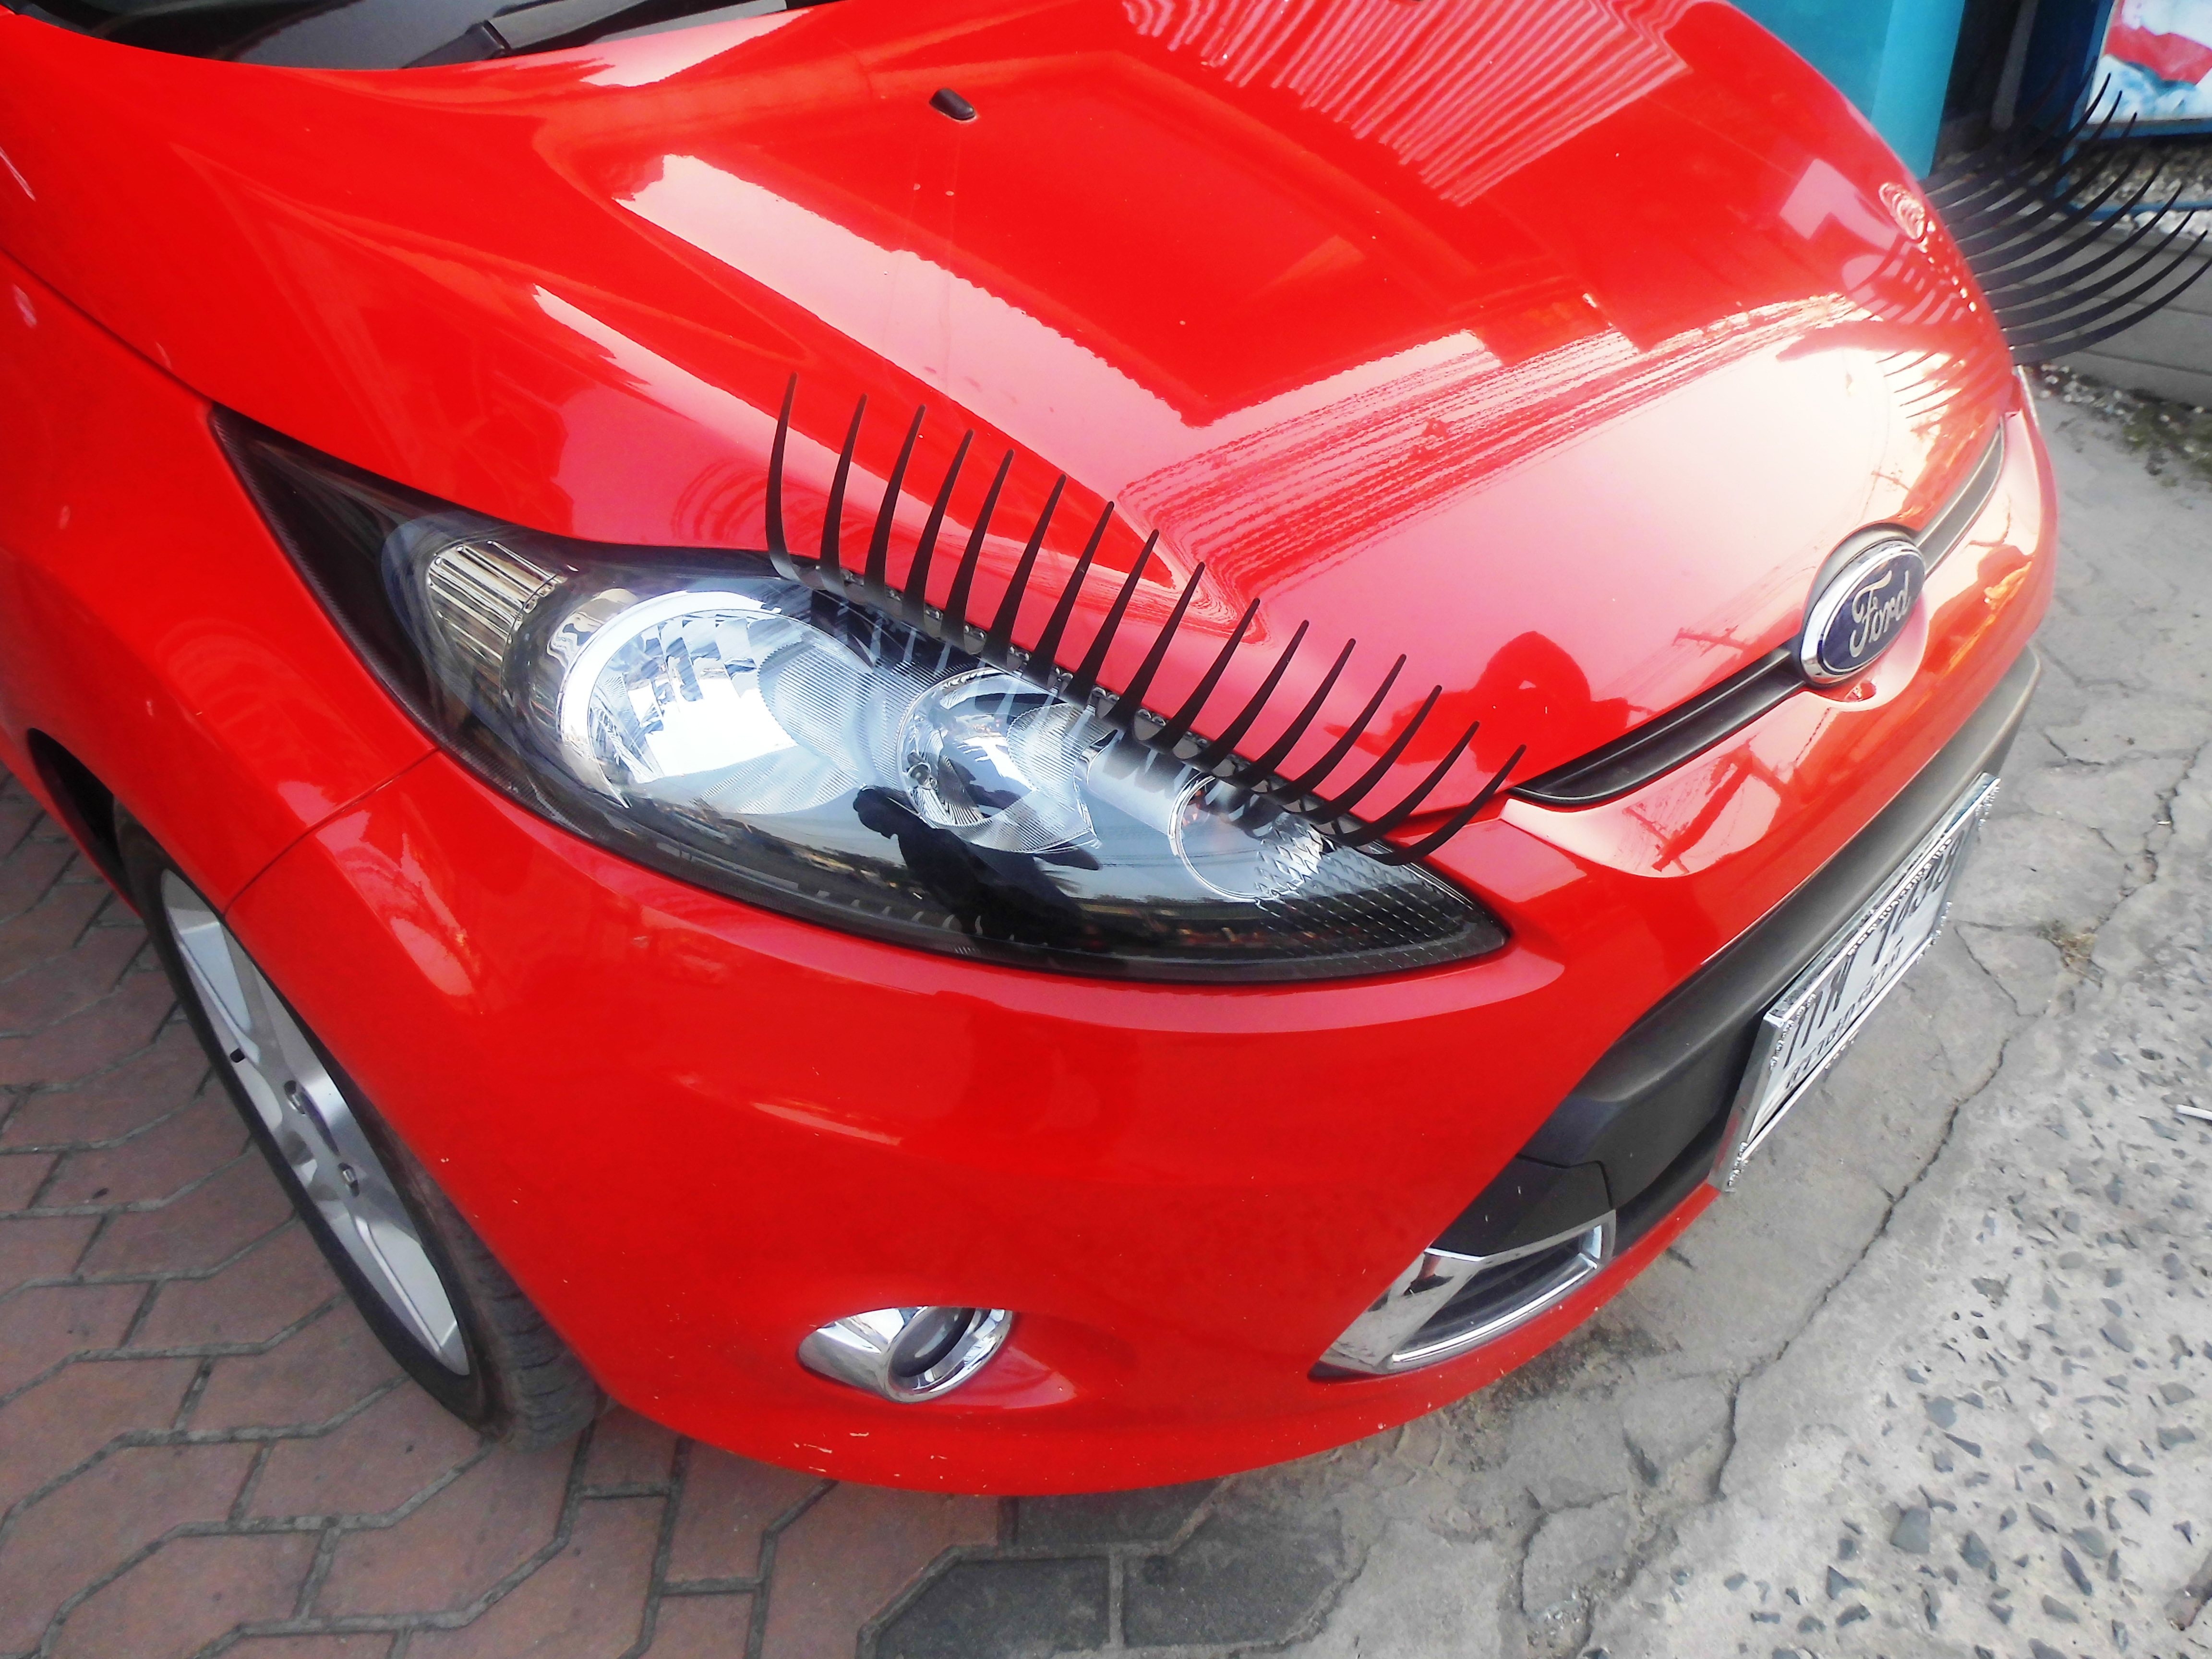
car, model, red, vehicle, auto, spotlight, automotive, bumper, hatchback, race car, tuning, ford, funny, fiesta, beautiful, pretty, pkw, eyelashes, passengers cars, sympathetic, flattering, land vehicle, ford fiesta, automobile make, automotive exterior, family car, mid size car, supermini